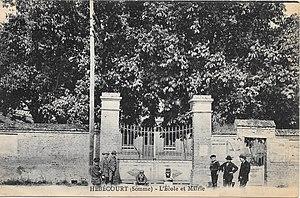
L'école et la mairie vers 1905.
Hébécourt est une commune française située dans le département de la Somme, en région Hauts-de-France.